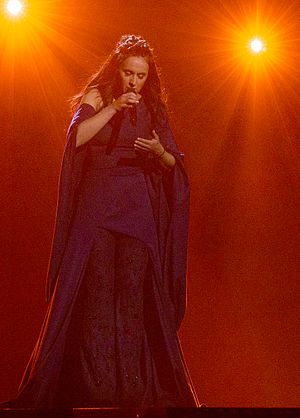
1944 (sang)
Jamala fremfører "1944" under ESC 2016
"""1944"" er en sang fremført af Jamala som vandt Eurovision Song Contest 2016. Sangen opnåede i finalen 534 point. Teksten til ""1944"" handler om deportationen af Krim-tatarene i 1940'erne, udført af Sovjetunionen under Joseph Stalin, på grund af deres påståede samarbejde med Nazisterne."